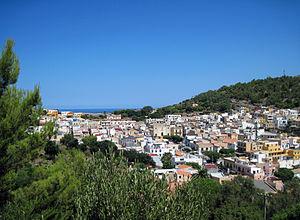
Ustica est une commune italienne de la province de Palerme de la Sicile. Son territoire est situé sur l'Île d'Ustica. Environ 1300 personnes y habitent.